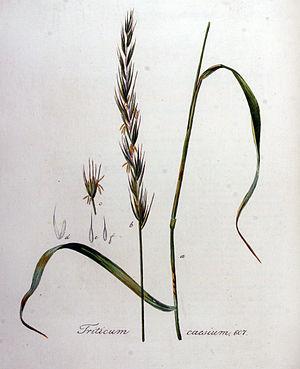
Cette liste de Tracheophyta de Bosnie-Herzégovine, ainsi que d’espèces introduites est un aperçu incomplet d’espèces de mousses, de fougères, de gymnospermes et d’angiospermes citées dans la littérature disponible en langues bosniaque, croate, serbe et serbo-croate. Cet aperçu n’inclue pas des espèces cultivées ni celles occasionnellement introduites.